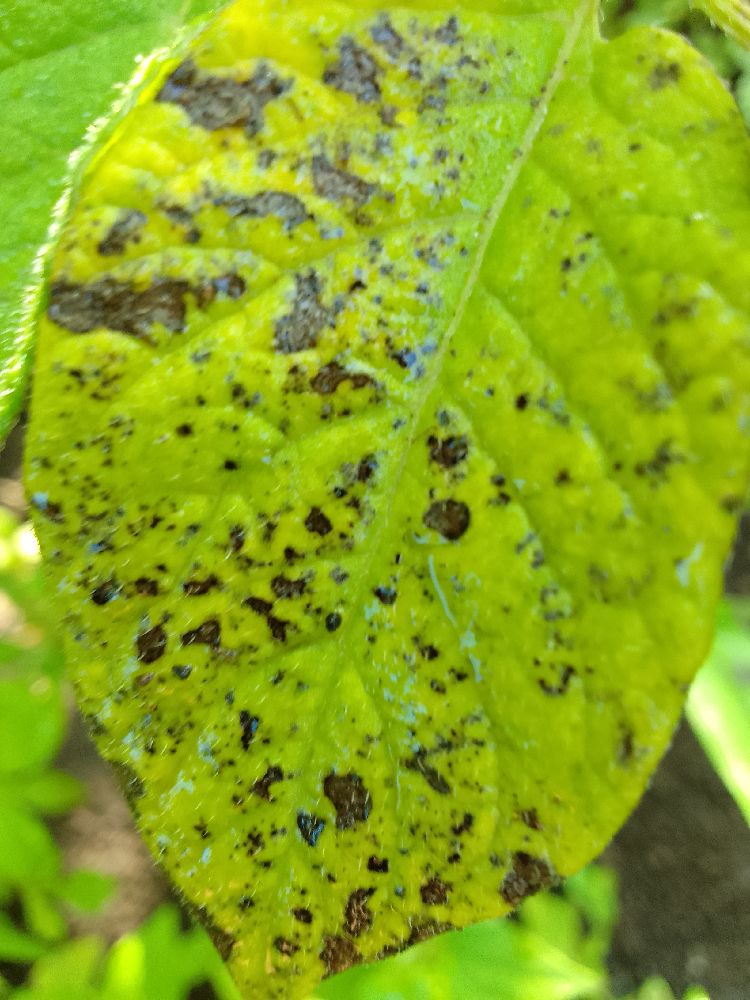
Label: Early blight